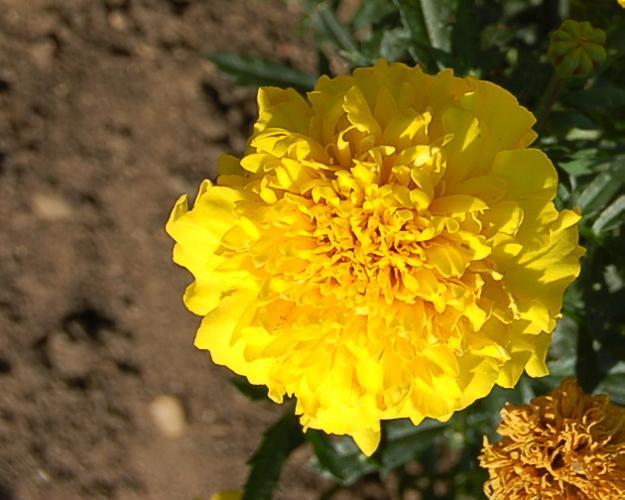
Label: marigold